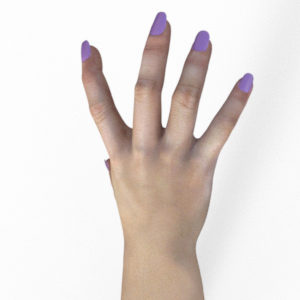
Label: paper